Tête de veau

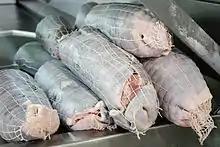
Raw "têtes de veau", boned and rolled, ready for cooking, at the Rungis International Market

The French delicacy "[la] tête de veau ("calf's head") is also called "[la] cervelle de veau ("calf's brain", pl. "[les] cervelles de veau").